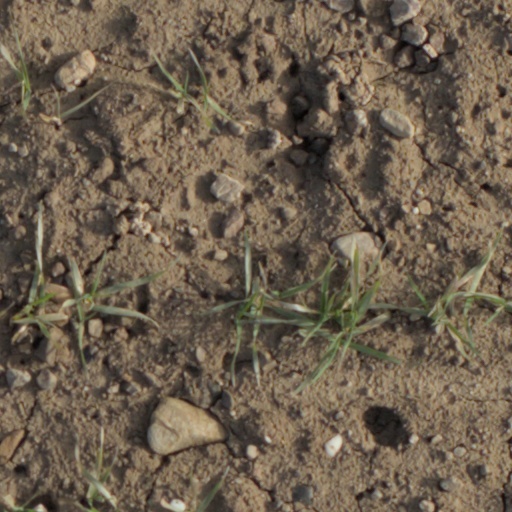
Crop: wheat